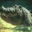
Label: crocodile